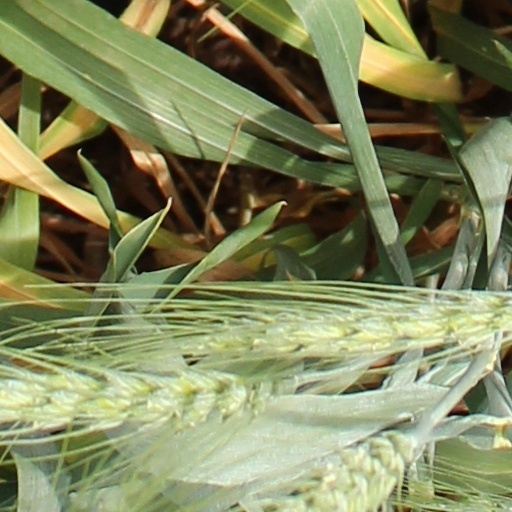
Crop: wheat